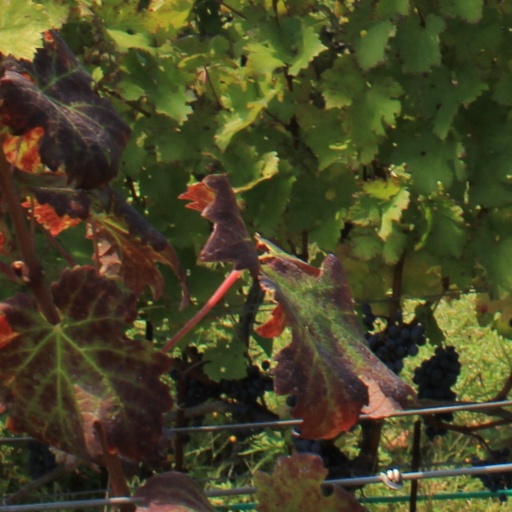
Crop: grape